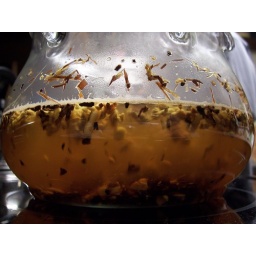
Brandon's decoction in a glass bowl